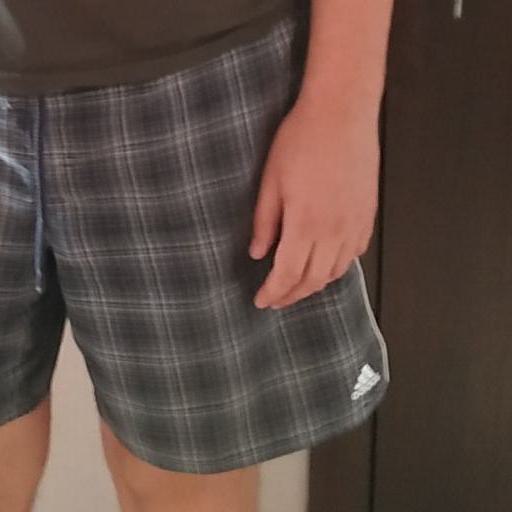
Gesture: no_gesture